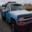
Label: truck